Vaddadi Papaiah

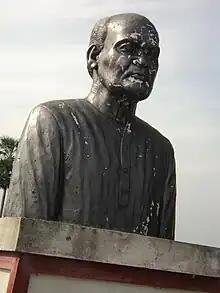
A statue of Vaddadi Papaiah

Vaddadi Papaiah (1921–1992), name sometimes spelt Papayya, pen-name Vapa, was a painter, cover artist and illustrator for Telugu magazines, known especially for his covers for the children's magazine "Chandamama".